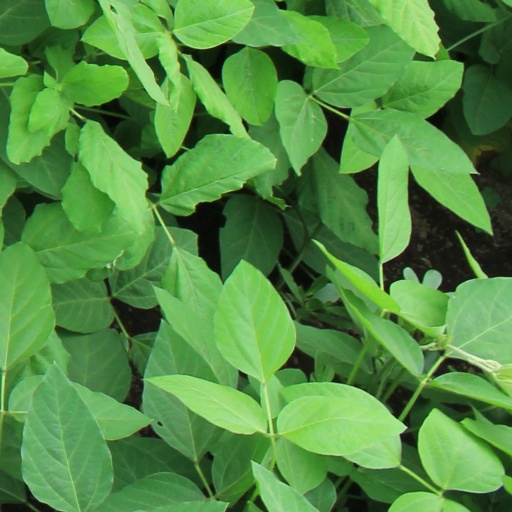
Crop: soybean